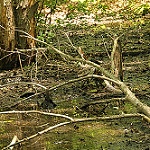
Label: forest